Trump (series)

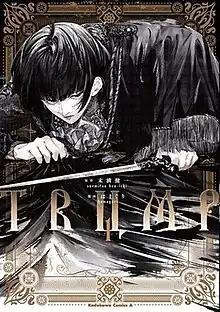
First volume cover

Trump (stylized in all caps, short for "True of Vamp") is a Japanese stage play series created by Kenichi Suemitsu. It started with the first stage play running in 2009, and other plays, short stories, and concerts have since been followed. A manga adaptation with art by Hamaguri was serialized in Kadokawa Shoten's "seinen" manga magazine "Young Ace" from November 2020 to December 2023, with its chapters collected in five volumes. An anime television series adaptation set years after the manga by J.C.Staff titled "Delico's Nursery" aired from August to November 2024.